Embassy of Israel, London

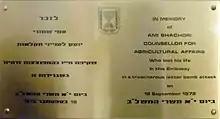

On 19 September 1972, a letter bomb delivered to the Embassy exploded, killing Ami Shachori, an Israeli diplomat. Seven other bombs claimed to have been sent by the Palestinian terrorist group Black September were either not delivered, or detected.